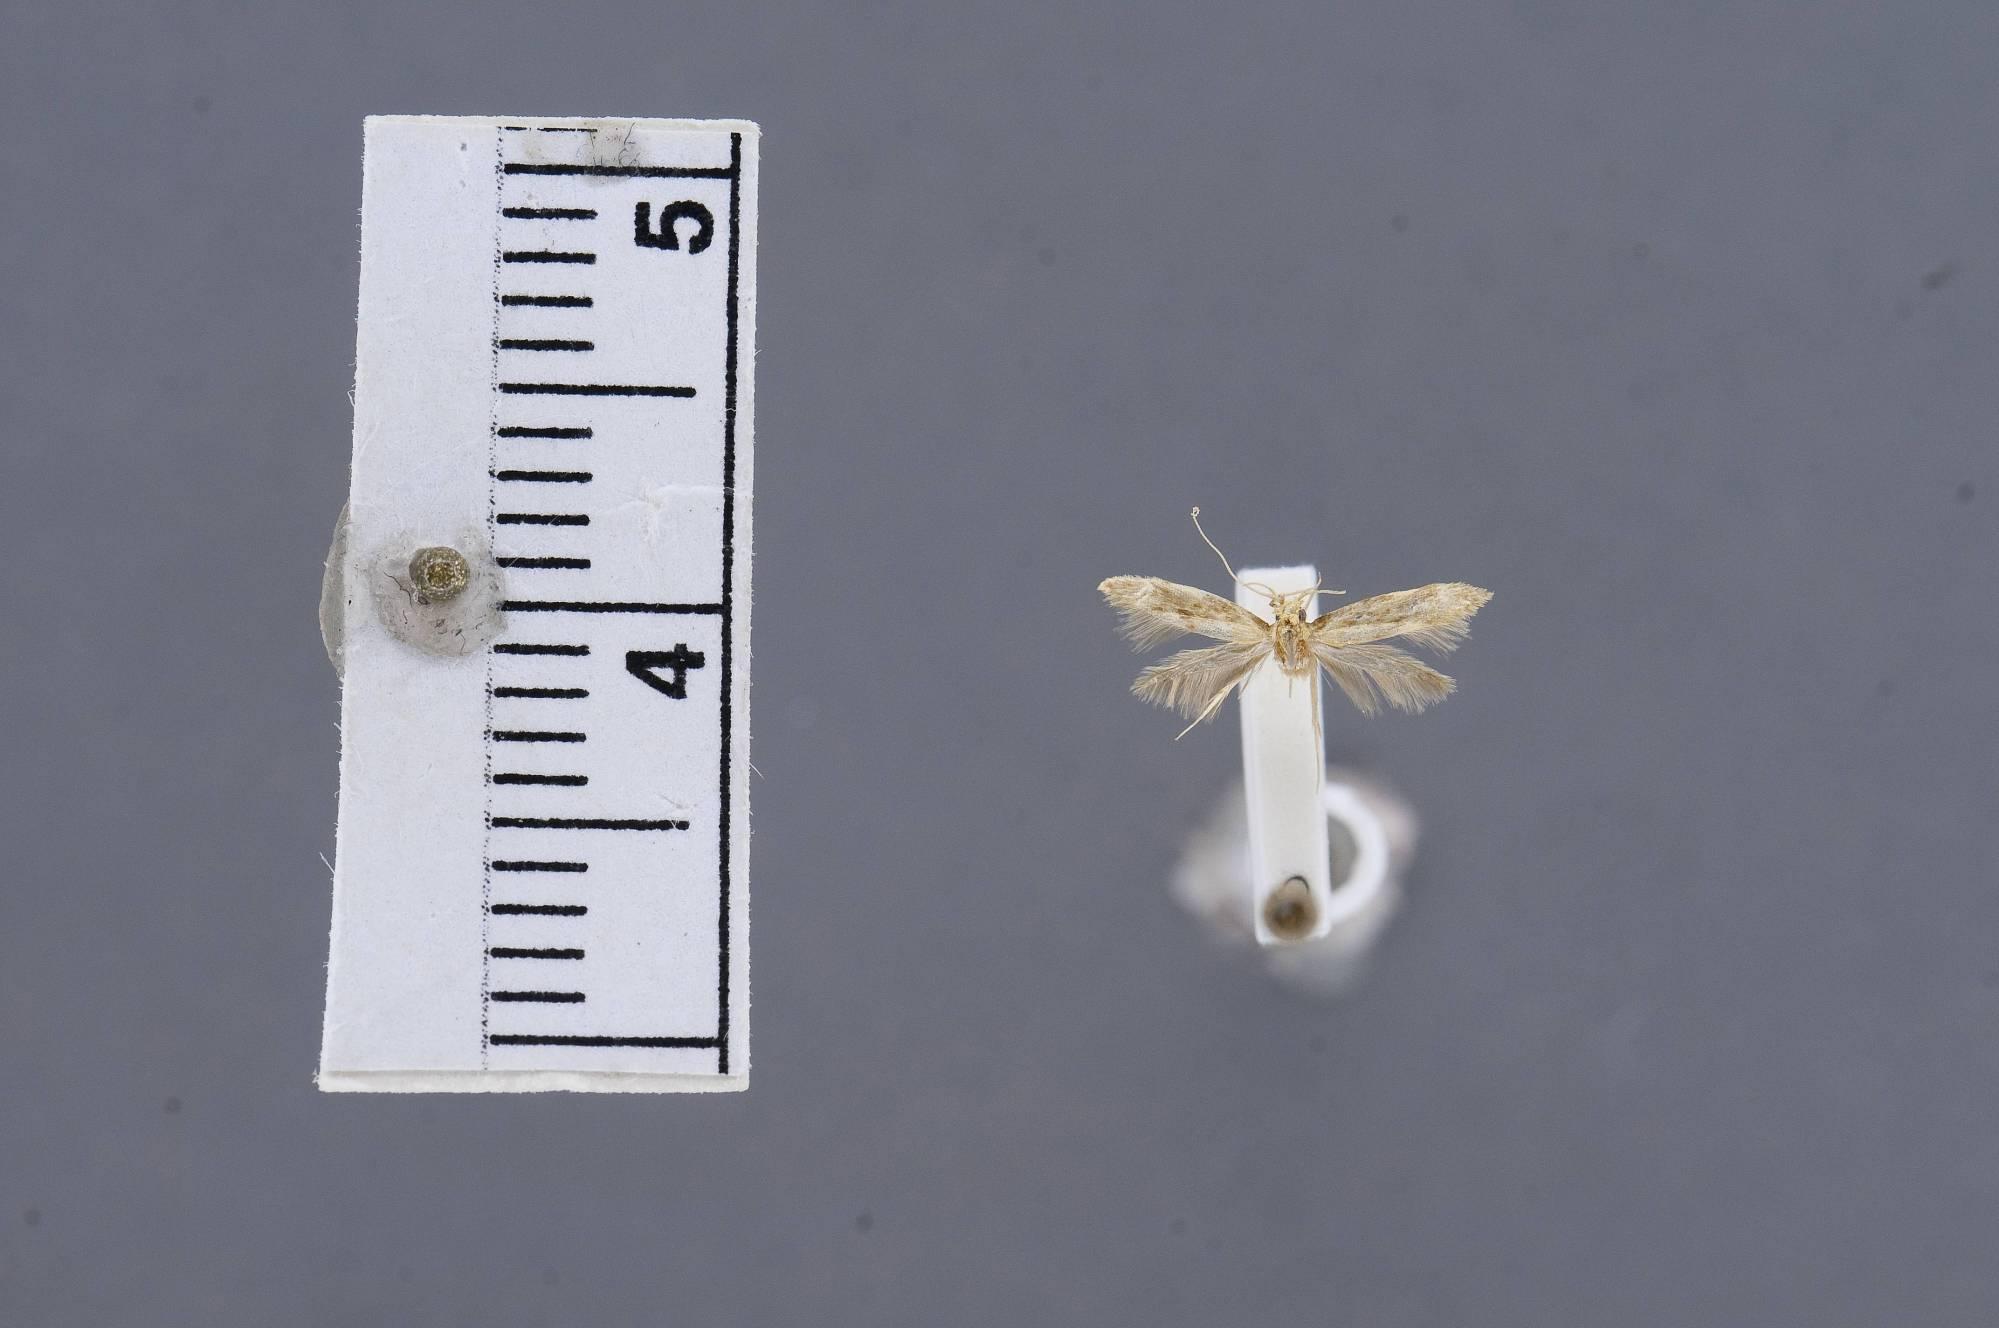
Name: Asymphorodes chrysophanes
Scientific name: Asymphorodes chrysophanes Clarke, 1986
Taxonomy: Animalia, Arthropoda, Insecta, Lepidoptera, Glossata, Cosmopterigidae, Cosmopteriginae
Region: J. F. Clarke
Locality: Hiva Oa, Atuona, Marquesas Islands, French Polynesia, France
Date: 12 Feb 1968